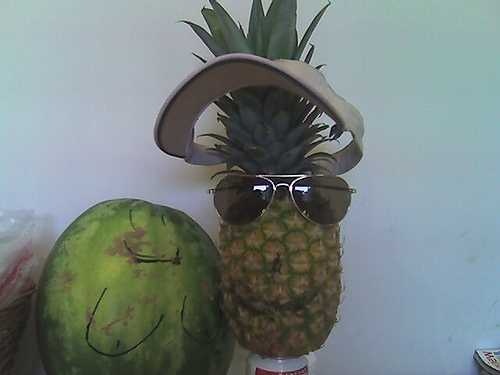
Label: Pineapple